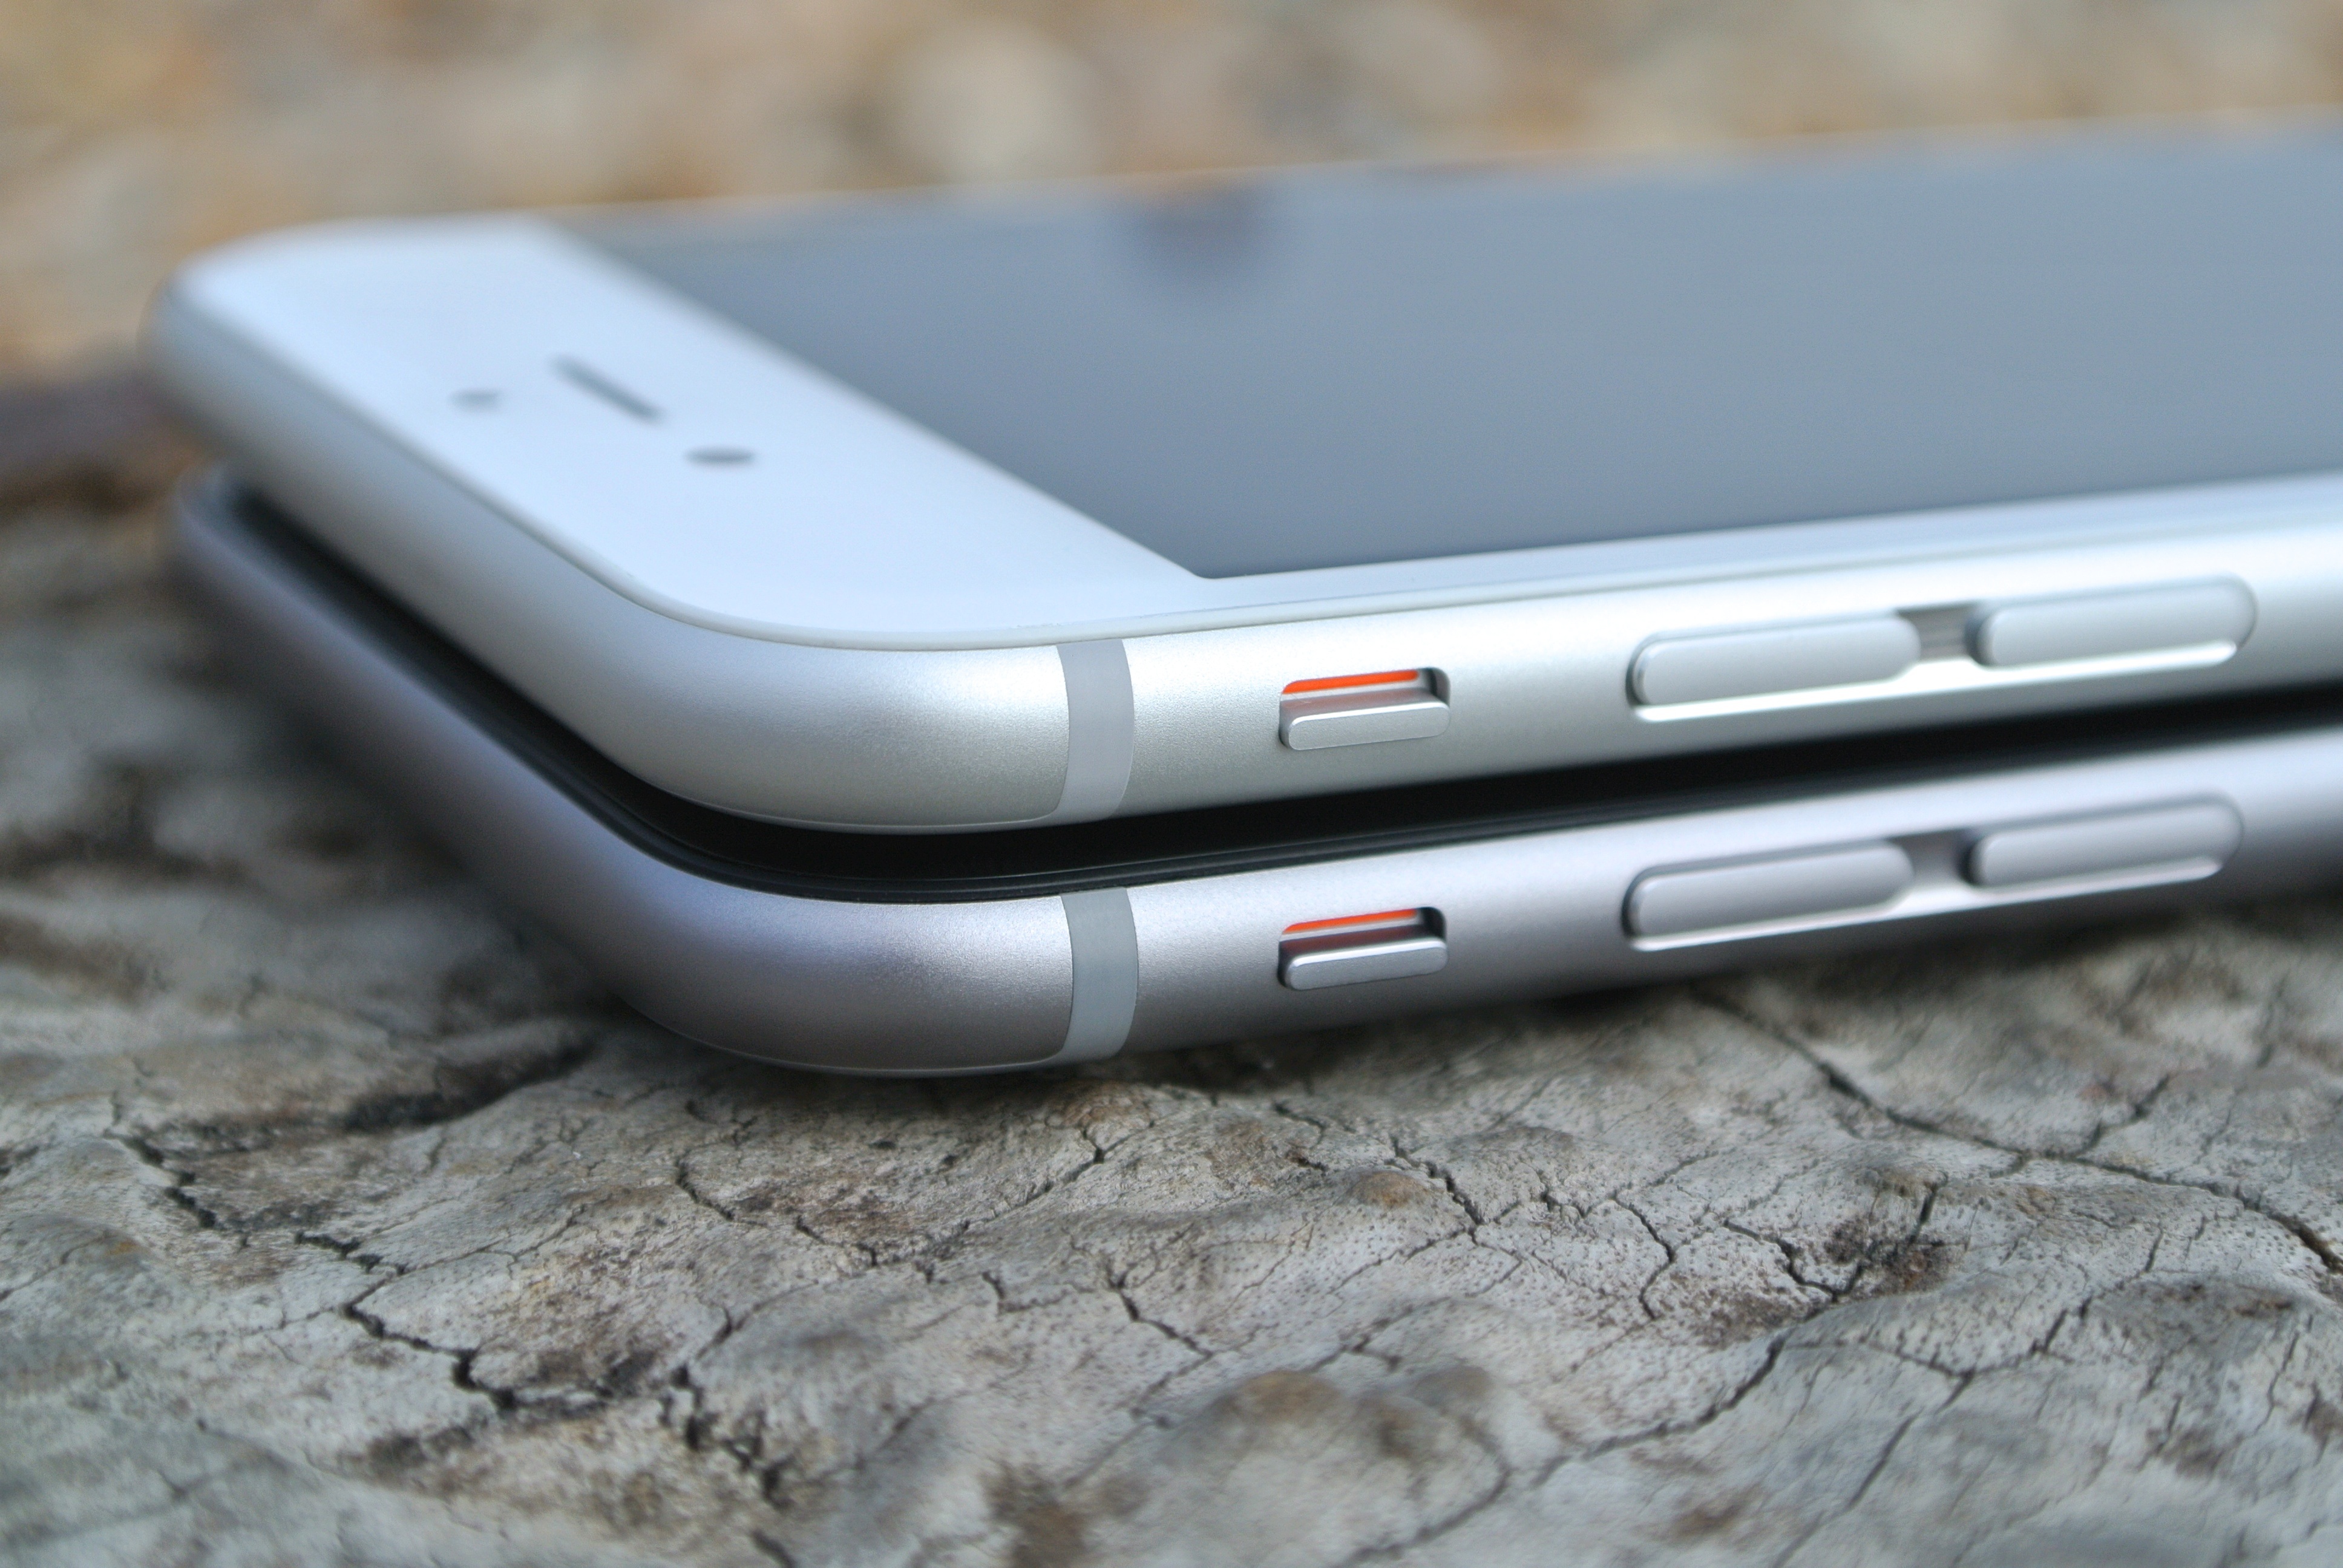
iphone, smartphone, mobile, apple, technology, phone, key, metal, telephone, gadget, mobile phone, bumper, iphone 6, logo, silver, cellphone, cellular, volume, ios, aluminium, space grey, a8, automotive exterior, electronic device, portable communications device, communication device, ios 8